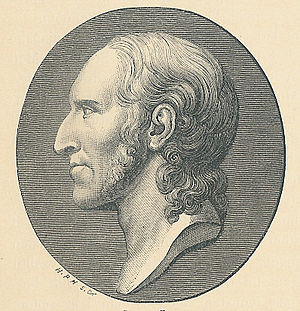
Georg Zoëga
Georg Zoëga var arkæolog og numismatiker, hans far, præsten Vilhad Christian Zoëga, forflyttedes kort efter hans fødsel til nabosognet Møgeltønder ved det grevelige slot Schackenborg. Moderen var Henriette Clausen, datter af overinspektøren på Schackenborg, kancelliråd Otto Frederik C. Zoega var den ældste af flere søskende og blev med omhu undervist i hjemmet; 1772 kom han i gymnasiet i Altona og derfra 1773 til universitetet i Göttingen.